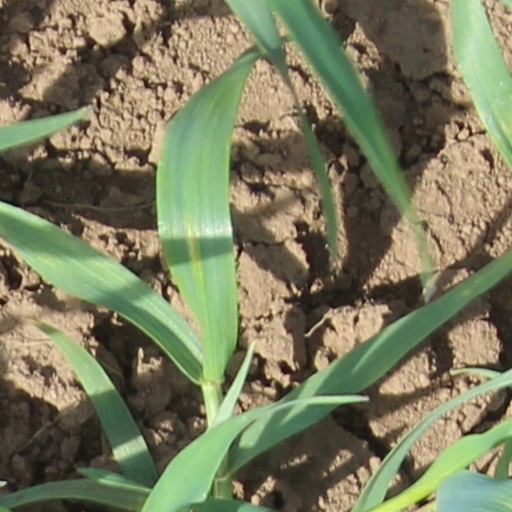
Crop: wheat